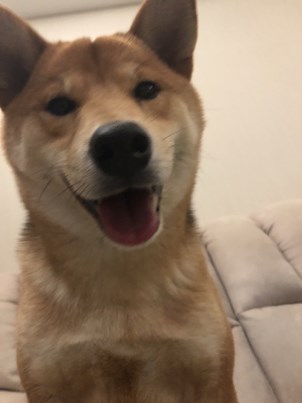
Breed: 1043-n000001-Shiba_Dog